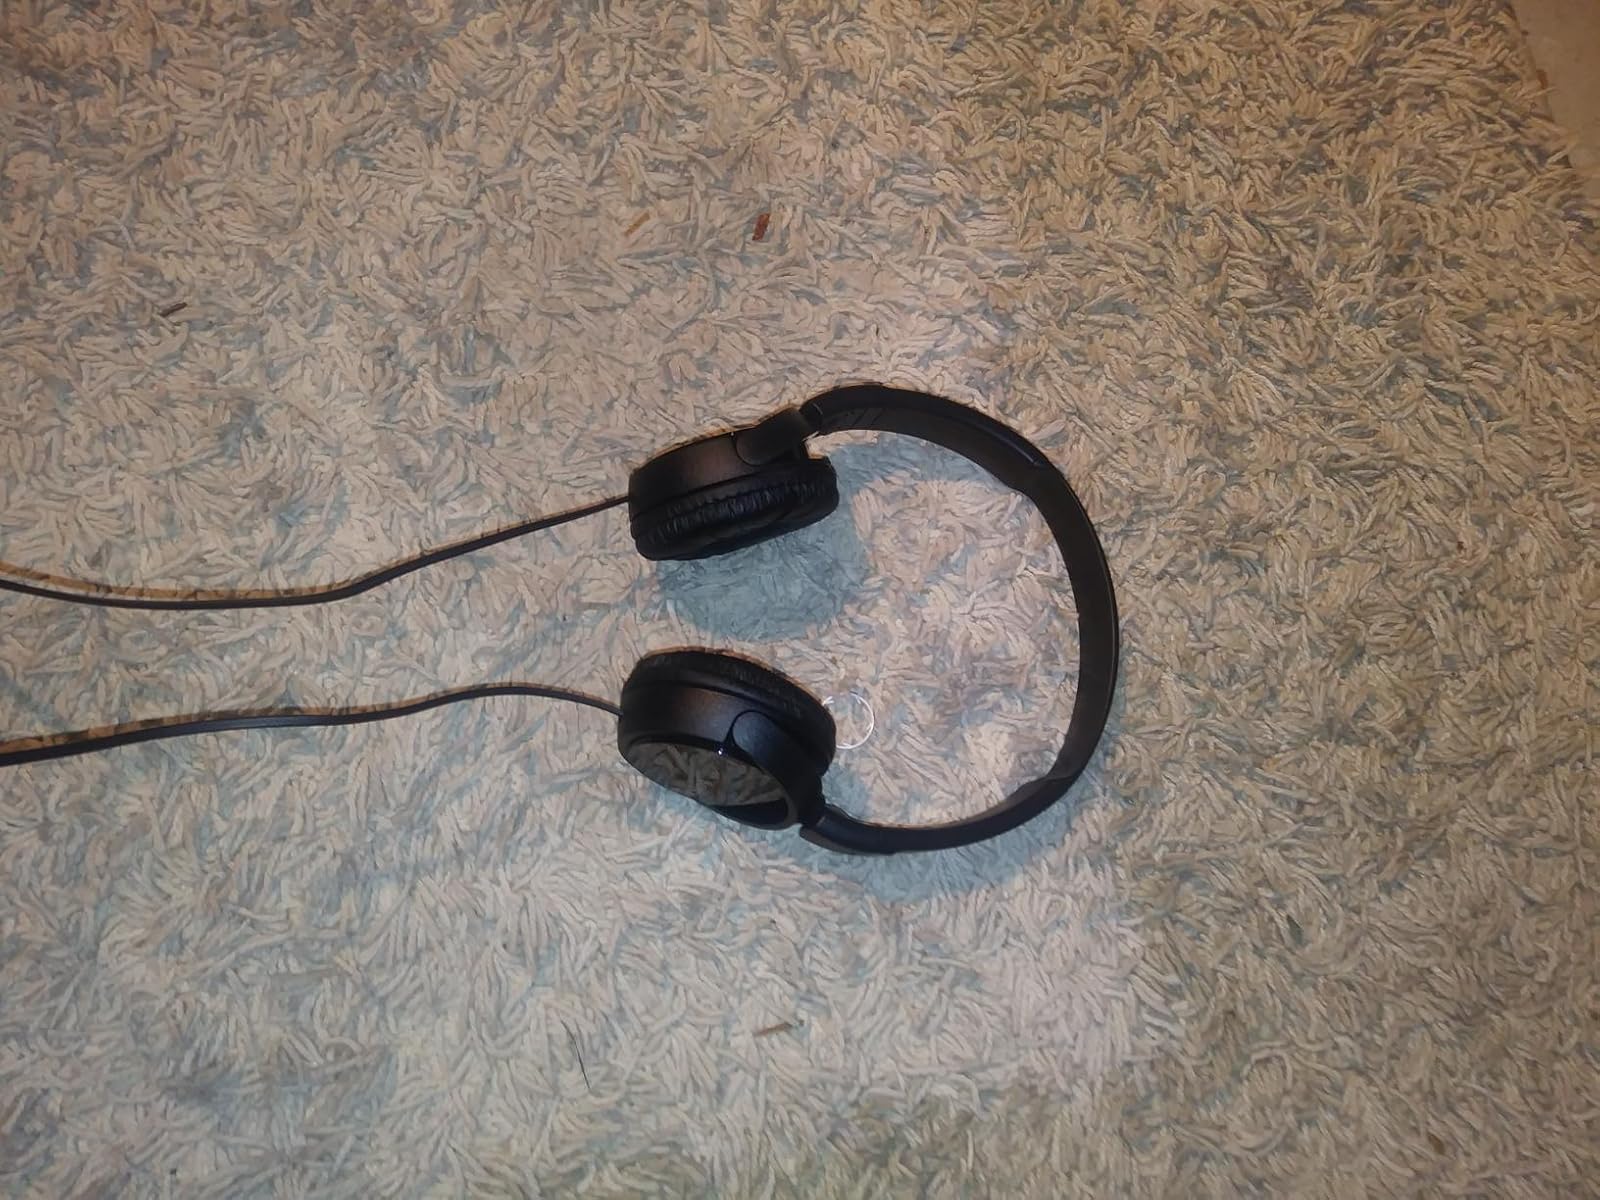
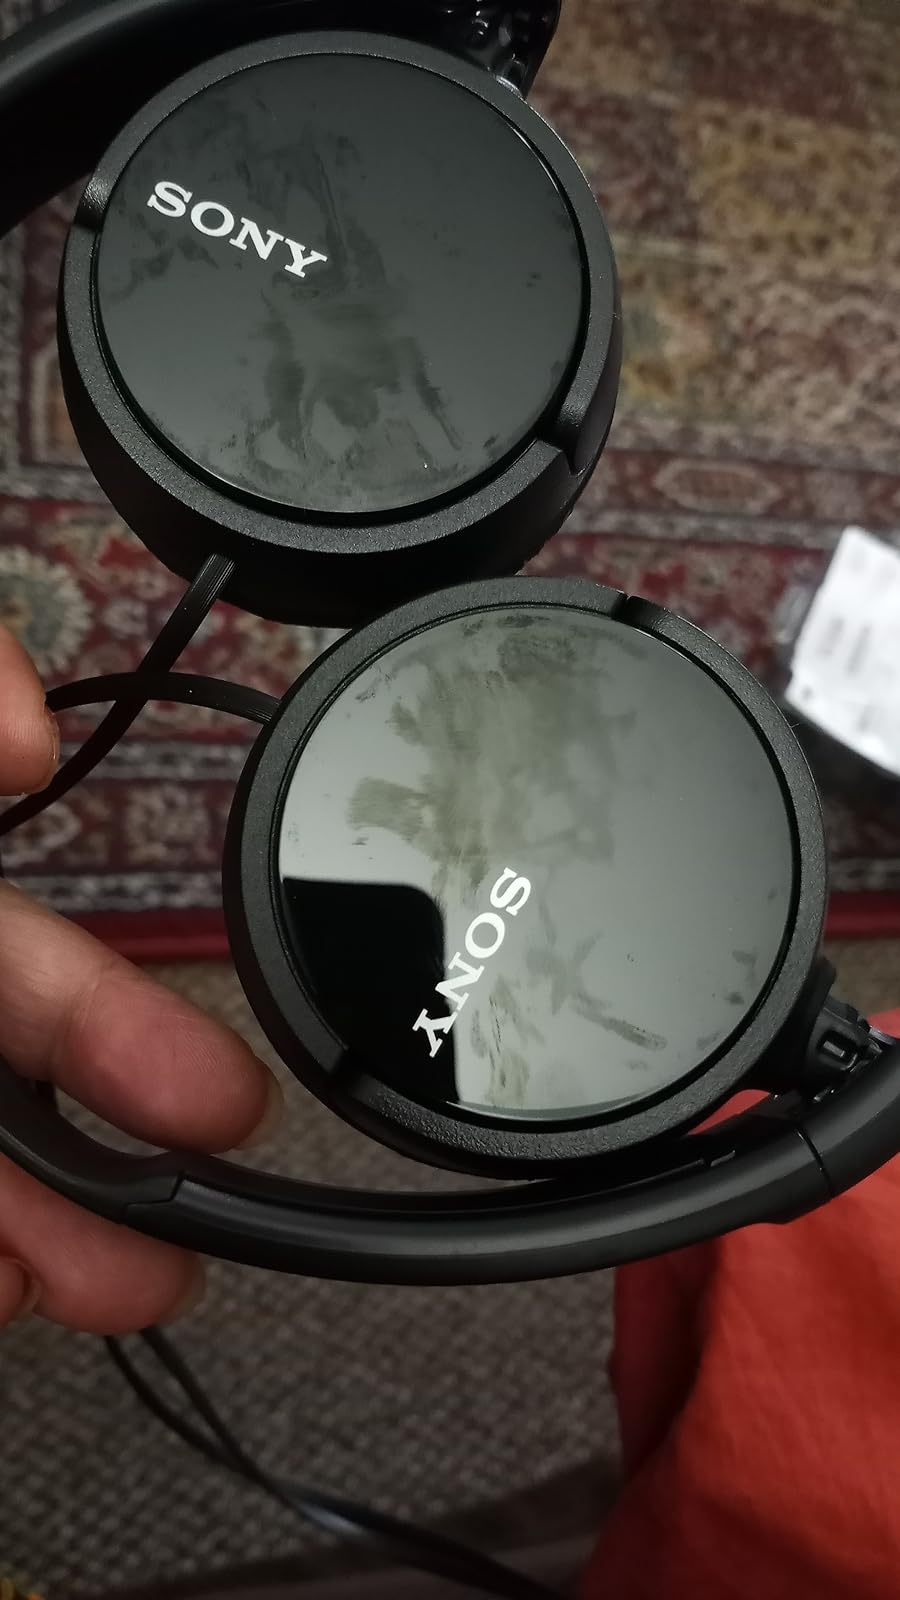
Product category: headphones
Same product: yes